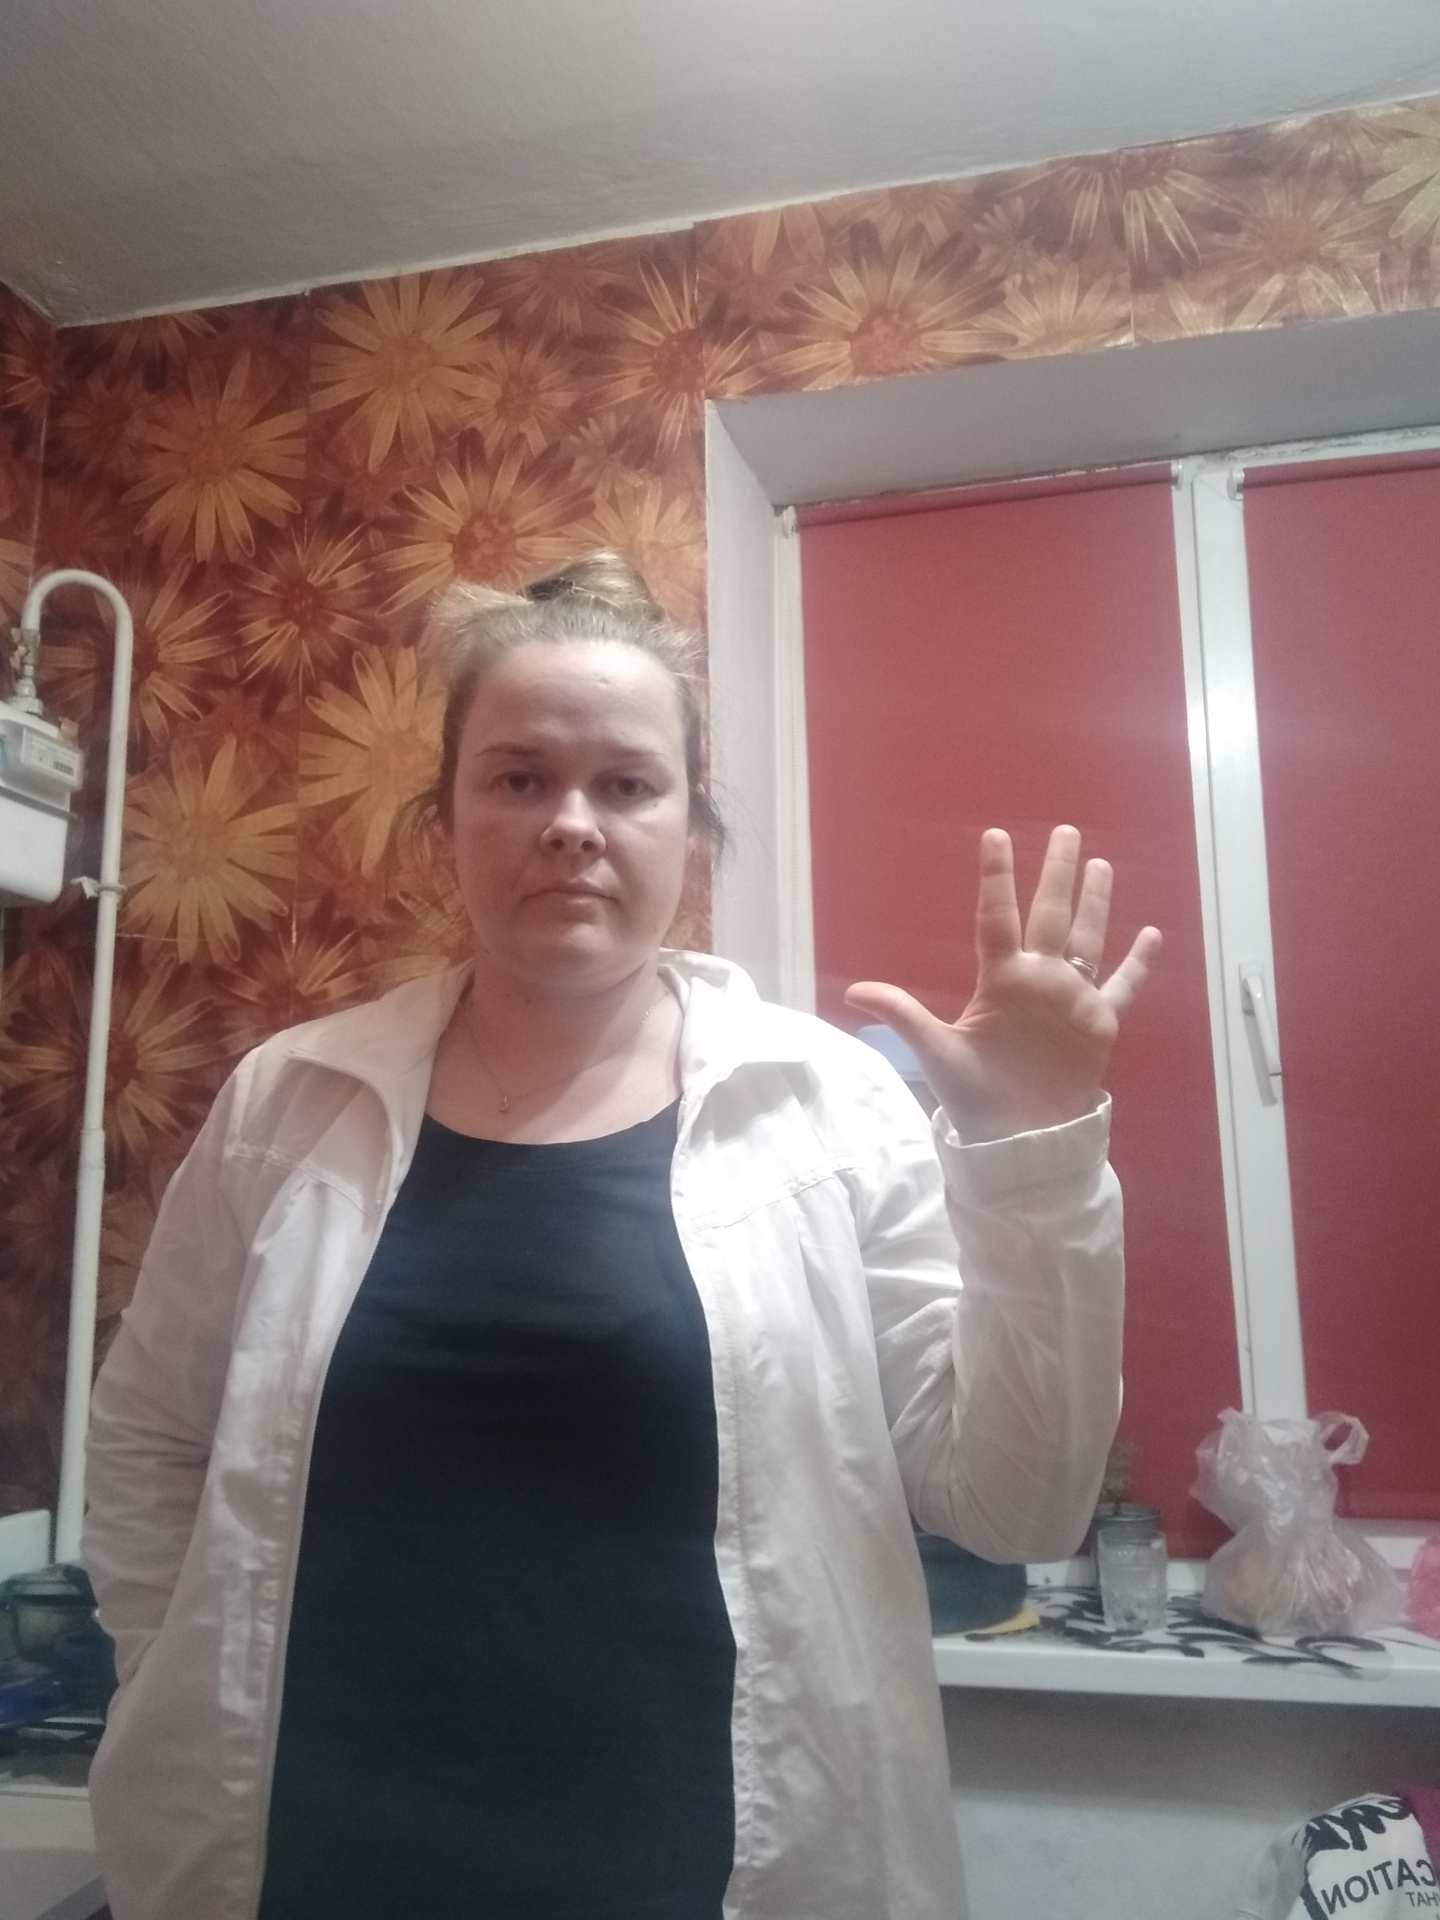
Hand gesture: palm